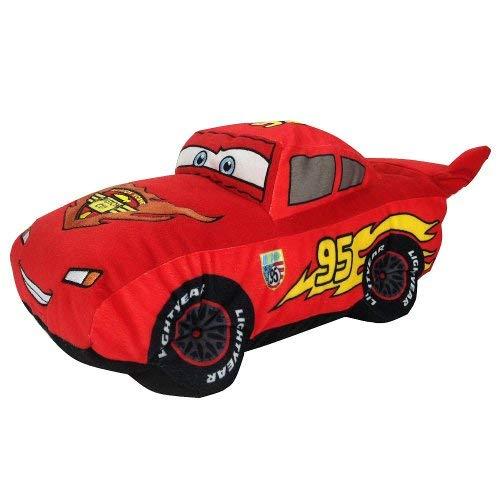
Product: Disney Pixar Cars Plush Stuffed Lightning Mcqueen Red Pillow Buddy - Kids Super Soft Polyester Microfiber, 19 inch (Official Disney Pixar Product)
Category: Toys & Games | Stuffed Animals & Plush Toys | Plush Pillows
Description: Made of 100% polyester microfiber, the Cars Lightning McQueen Pillow Pal provides great support for any child.
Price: $19.36
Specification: ProductDimensions:15x5x15inches|ItemWeight:1pounds|ShippingWeight:1pounds(Viewshippingratesandpolicies)|DomesticShipping:ItemcanbeshippedwithinU.S.|InternationalShipping:ThisitemcanbeshippedtoselectcountriesoutsideoftheU.S.LearnMore|ASIN:B001IKKS5S|Itemmodelnumber:JF28185ECD|Manufacturerrecommendedage:5-8years